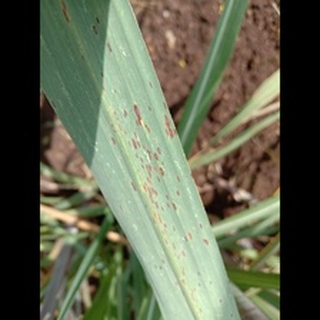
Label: sugarcane_rust